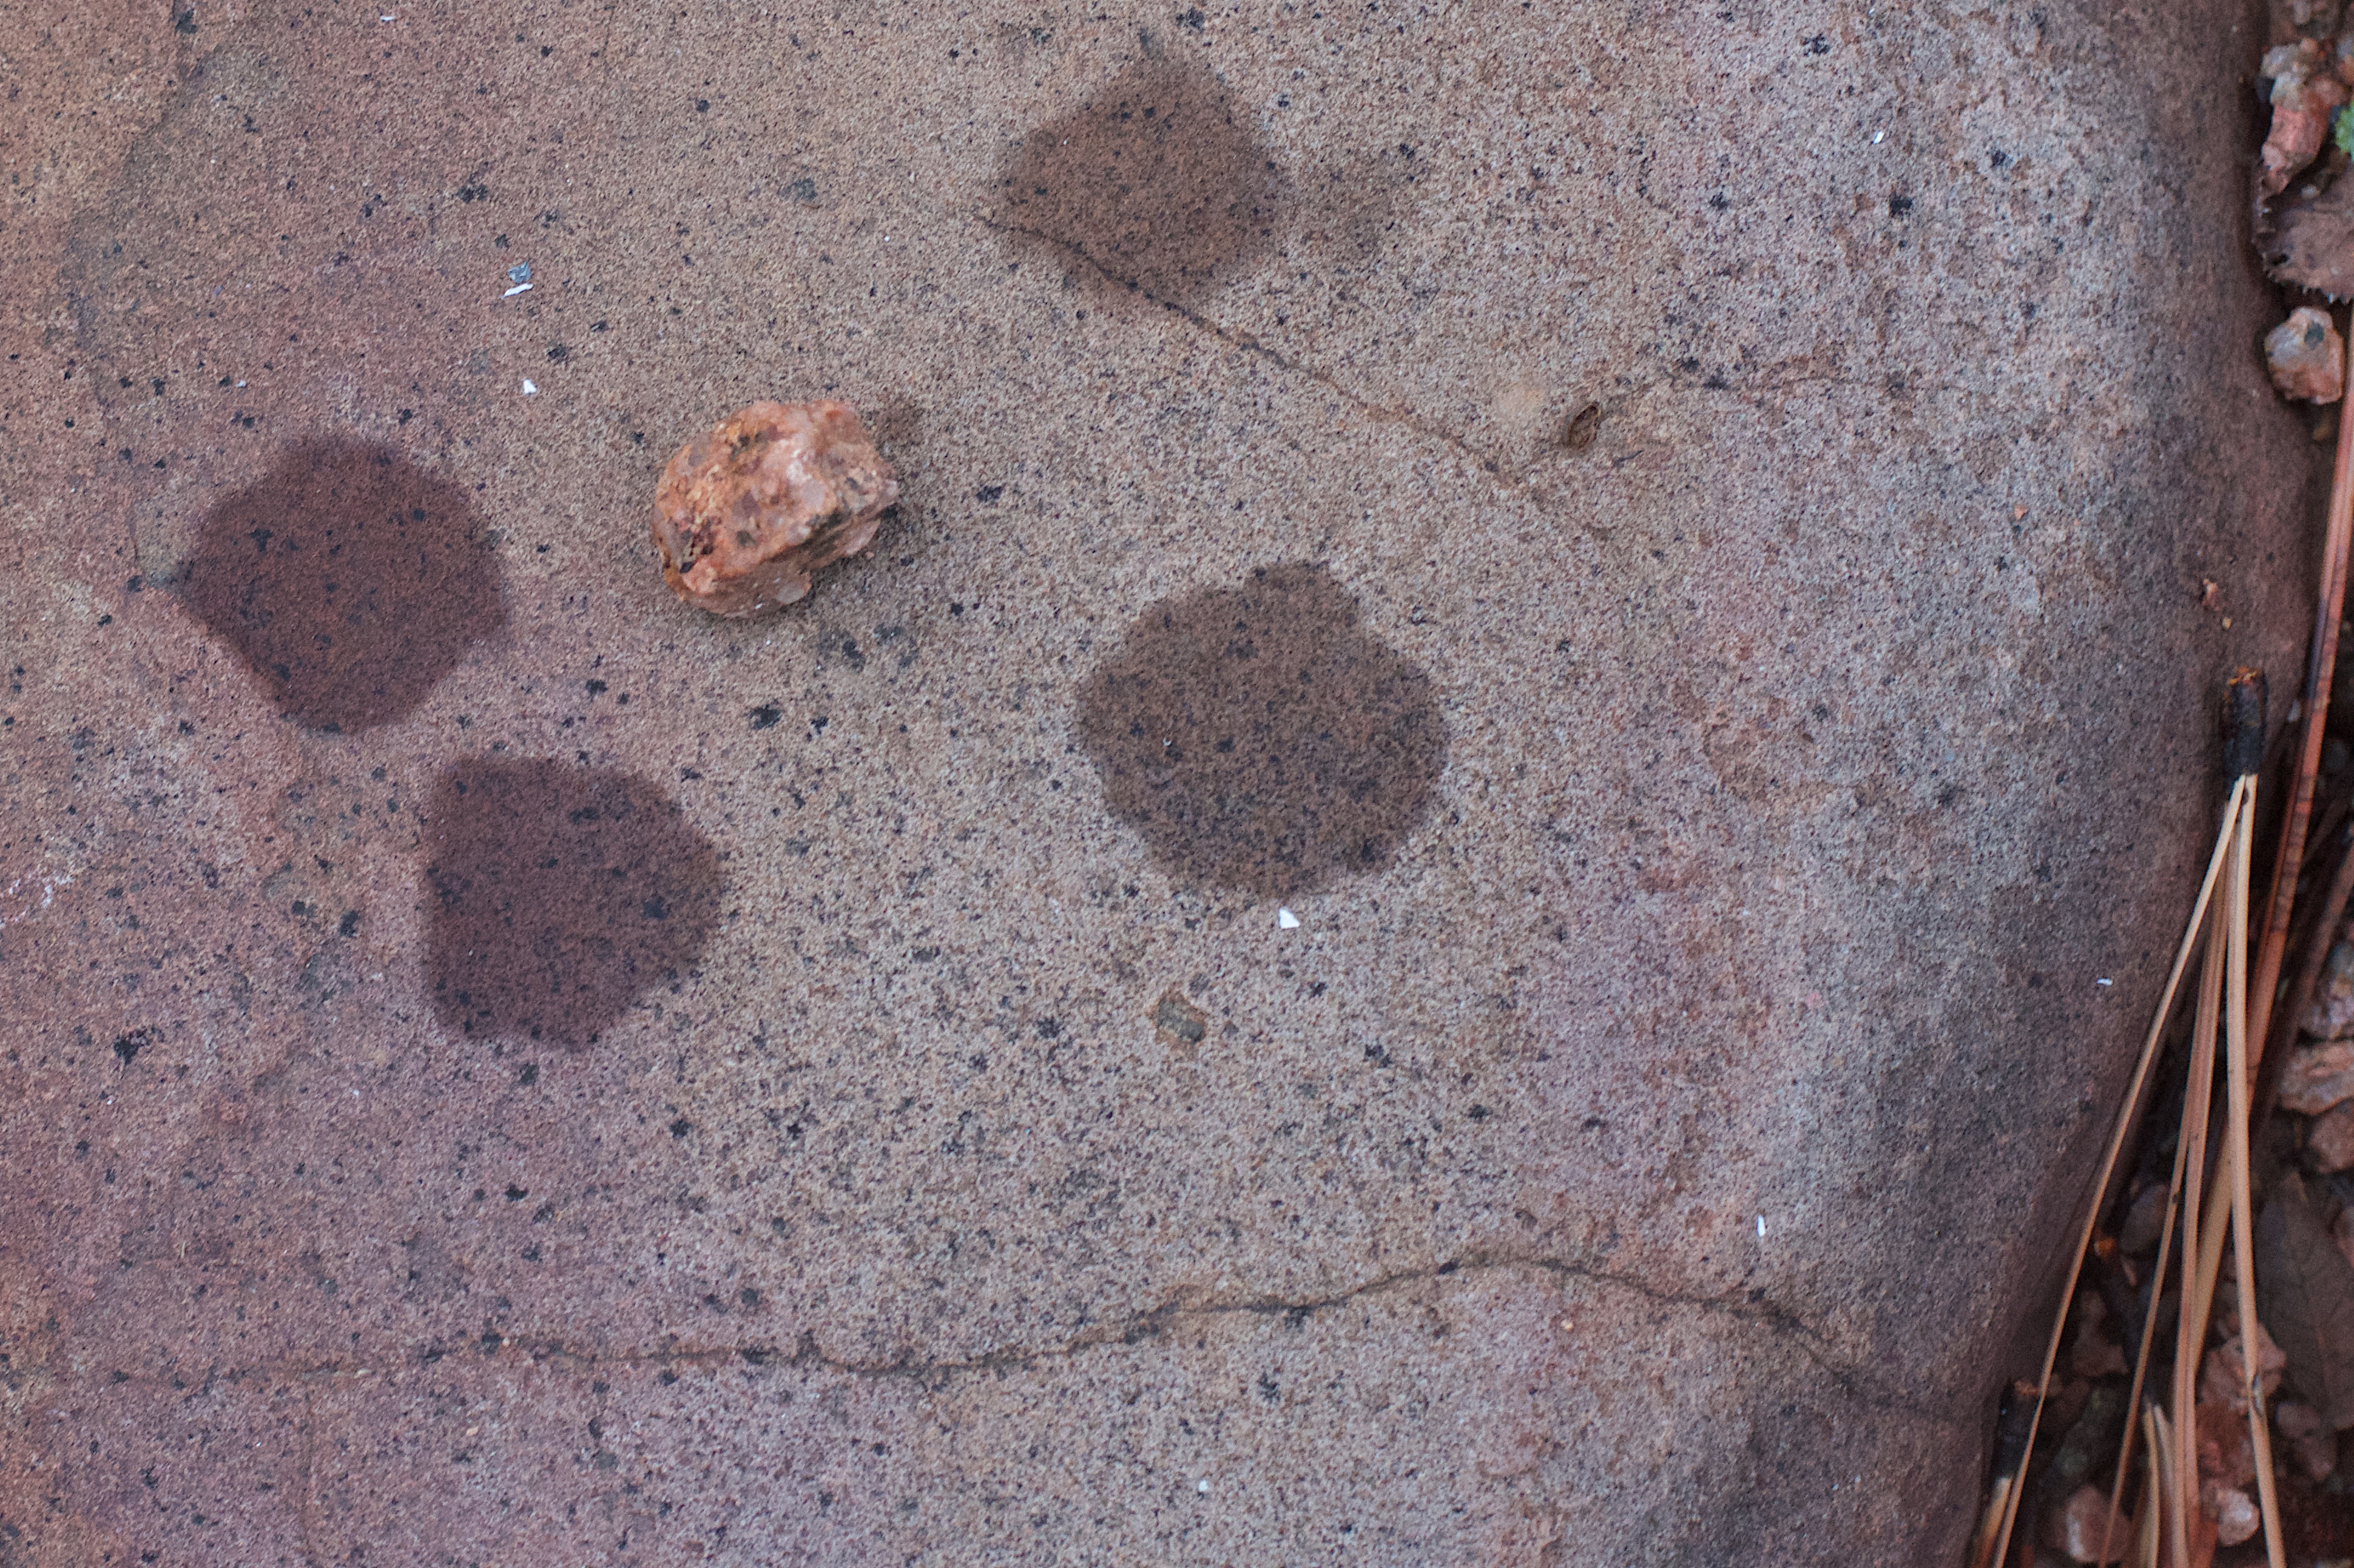
sand, rock, wood, texture, floor, soil, material, geology, 5, five, flooring